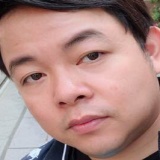
ca sĩ Quang Lê